Imre Ungár

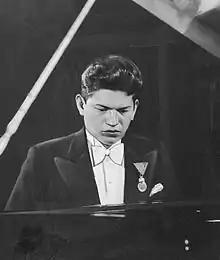

Imre Ungár (23 January 1909, in Budapest – 22 November 1972, in Budapest) was a Hungarian pianist.